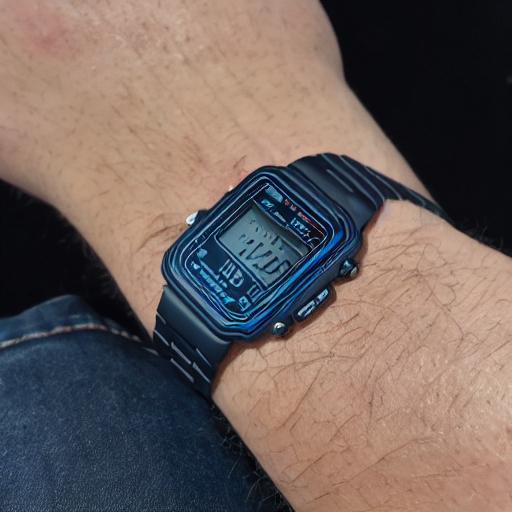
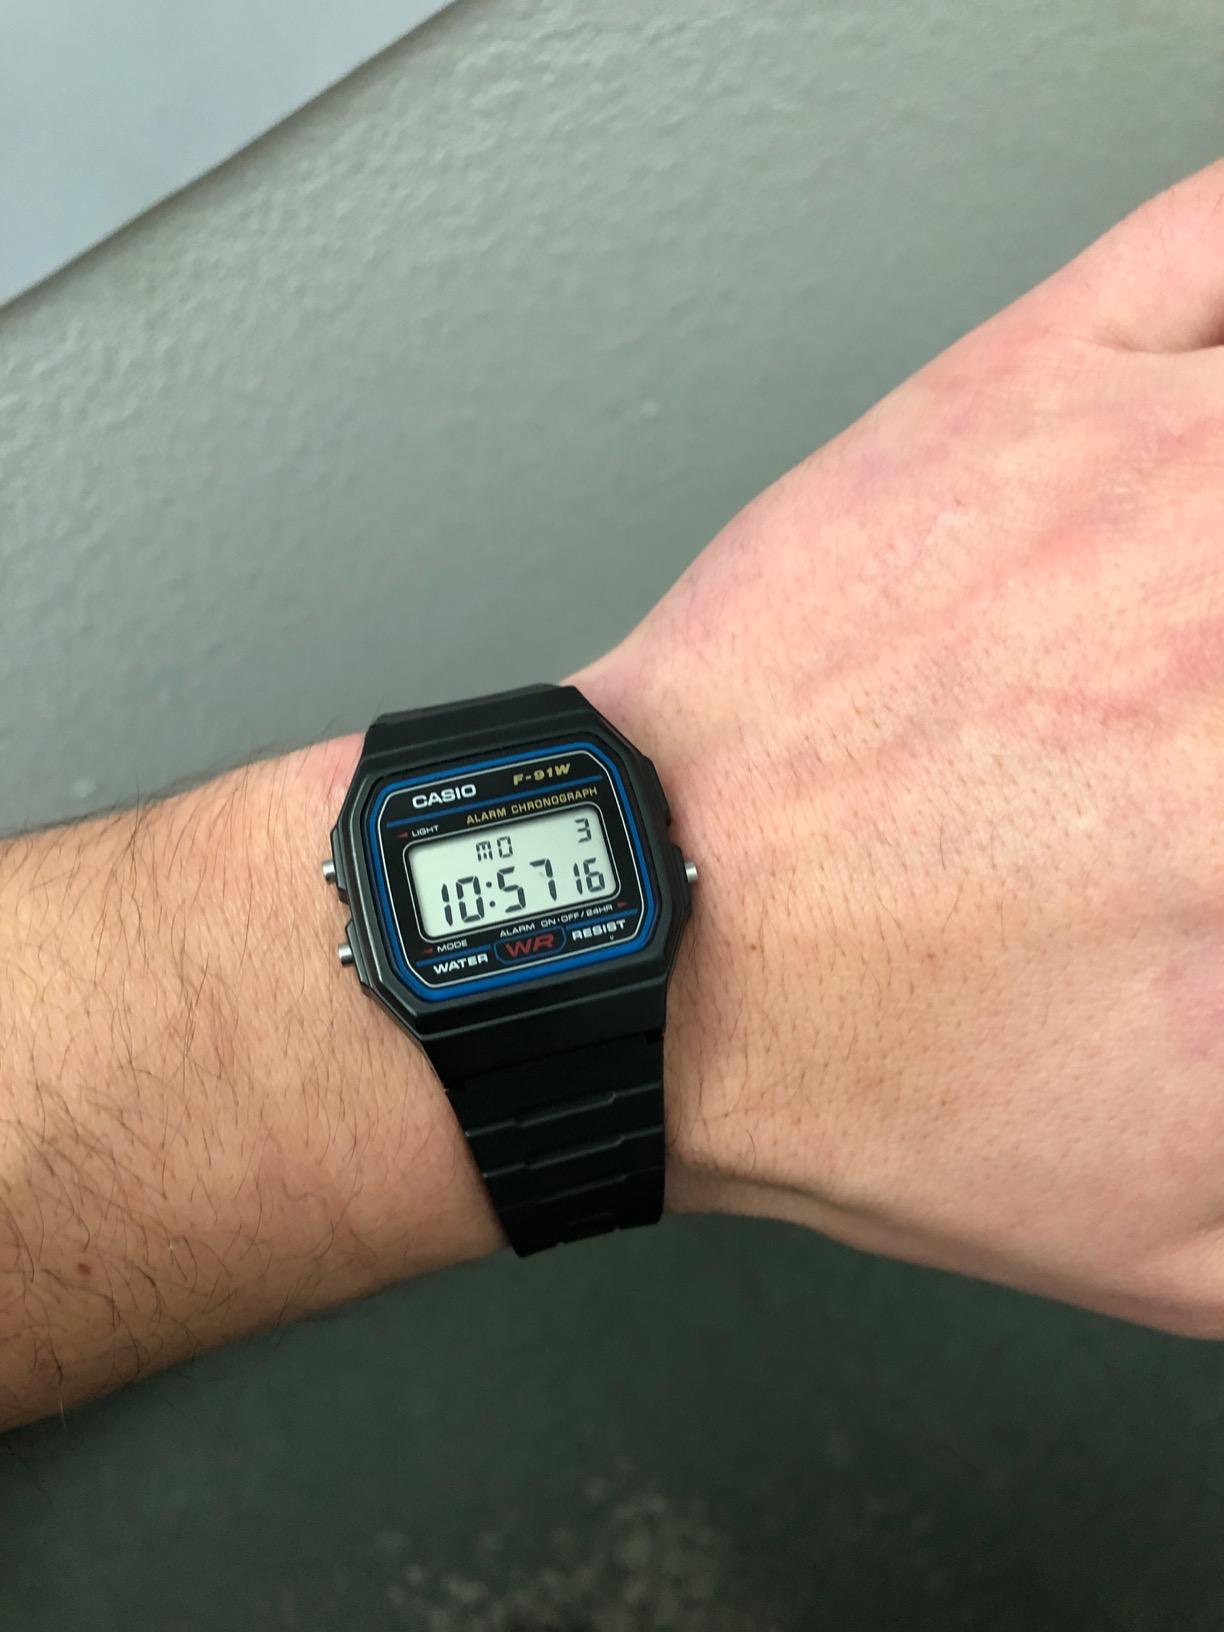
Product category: accessories_watch
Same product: no